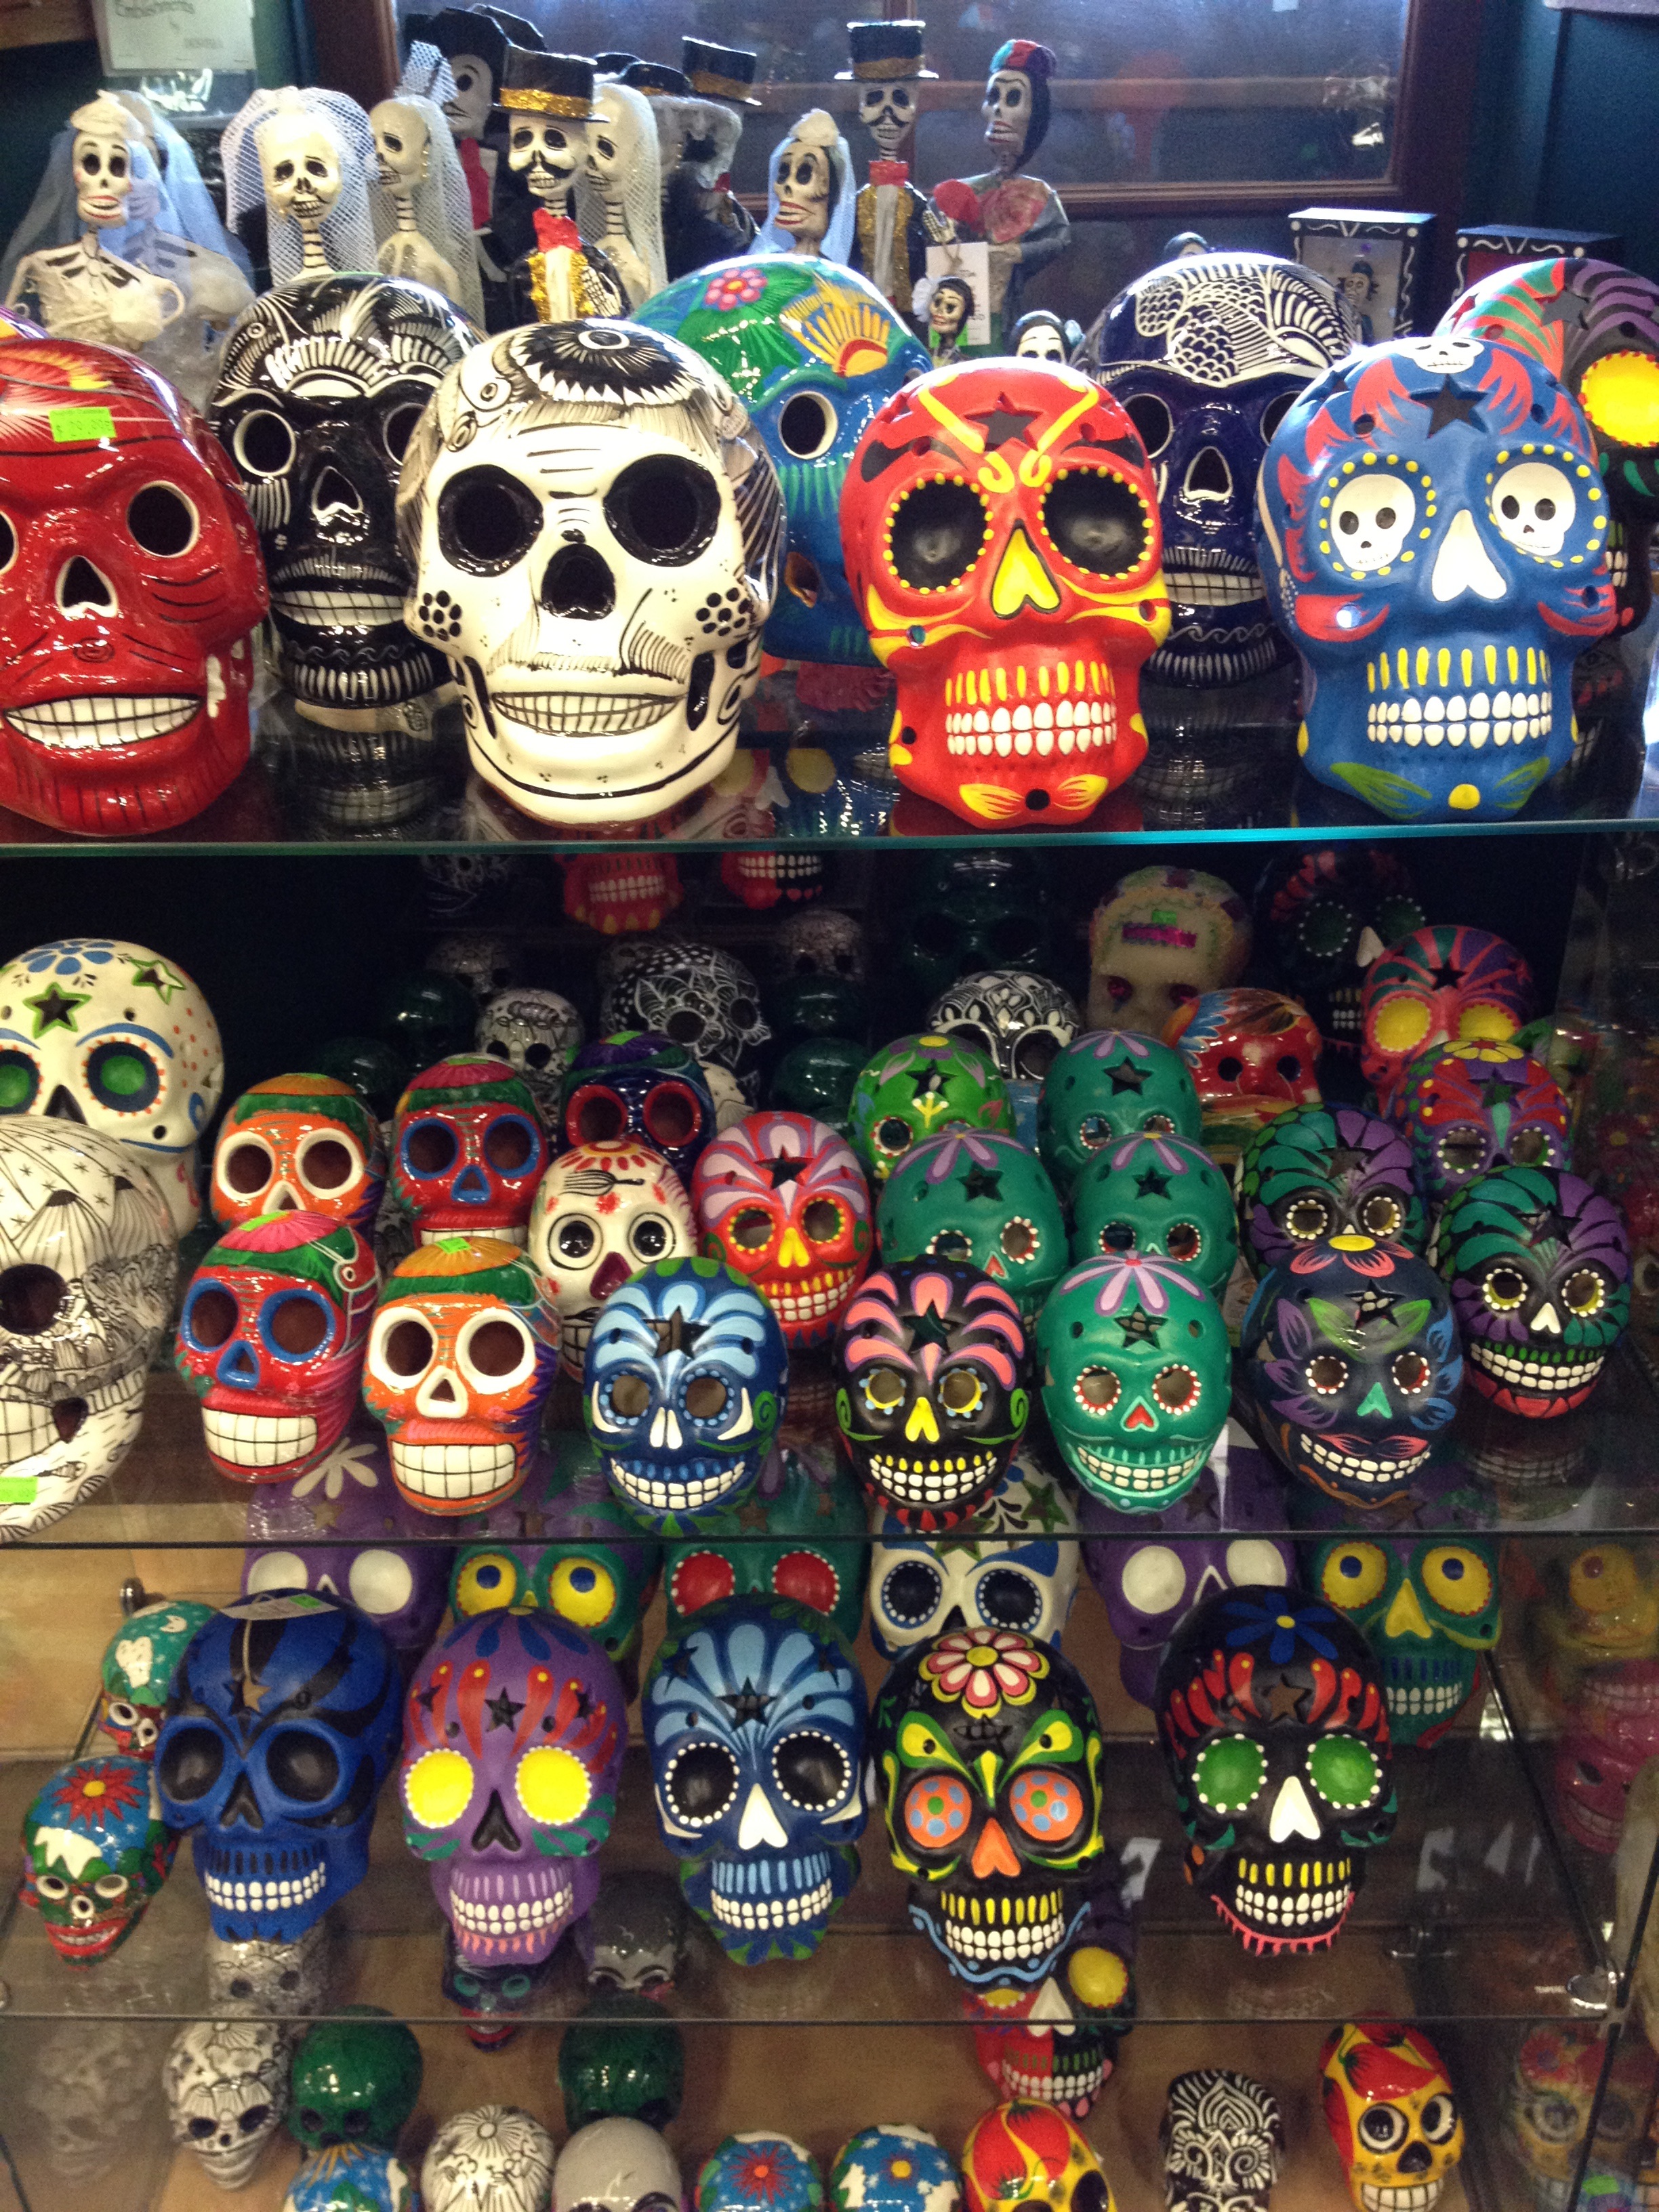
halloween, colorful, dead, skull, public space, zombie, sugar, mexico, mexican, muertos, day of the dead, sugar skulls, voodoo